Earlham School of Religion

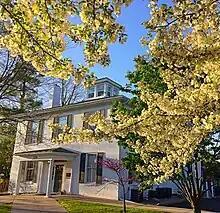
The Barclay Center at Earlham School of Religion houses the school's administrative and faculty offices.

In 1994, Bethany Theological Seminary, affiliated with the Church of the Brethren, relocated to Richmond, Indiana, from Oak Brook, Illinois, and entered into a partnership with Earlham School of Religion. The schools remain independent but coordinate curriculum through a jointly operated Academic Services office, and they operate a combined computer network through Seminary Computing Services.